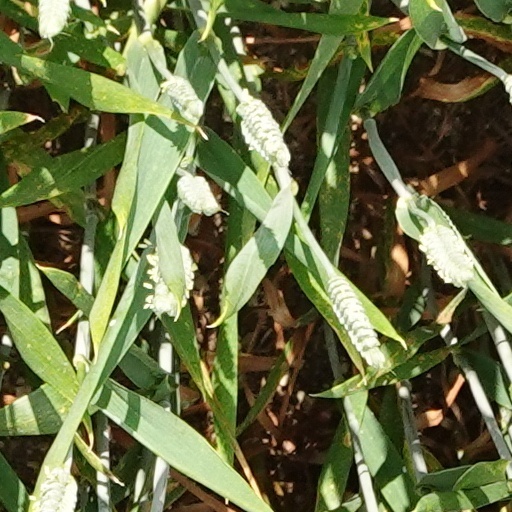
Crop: wheat